List of islands in Shenzhen

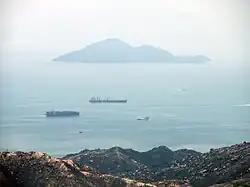
Nei Lingding Island

The city of Shenzhen, Guangdong, China is surrounded by numerous islands. Nonetheless, a significant portion of them falls under the territory of adjacent areas such as Hong Kong Special Administrative Region and Huiyang District, Huizhou. There are several islands under Shenzhen's jurisdiction, listed as follow.